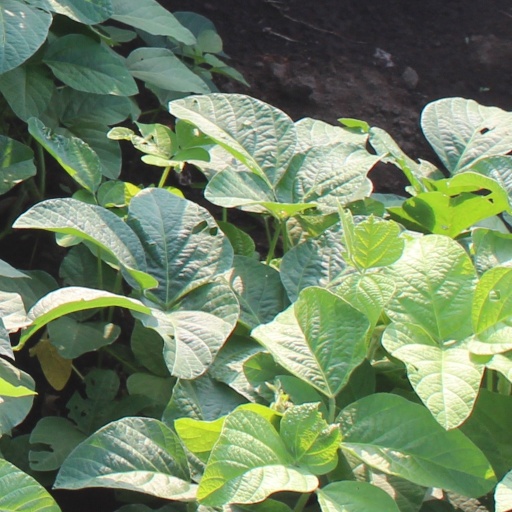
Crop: soybean